Time to Spare

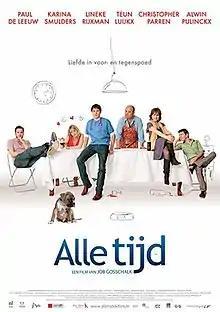
Theatrical release poster

Time to Spare is a Dutch film directed by Job Gosschalk and starring Paul de Leeuw and Karina Smulders. The film is based on the original screenplay by Job Gosschalk.